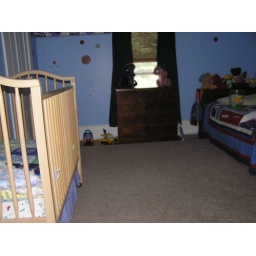
boys room August 1 at Jennifer &amp;amp; Jeff's house in Danville Ohio